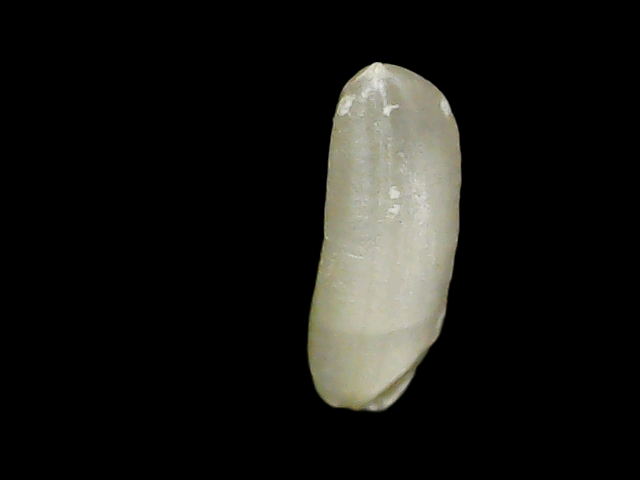
Rice variety: Binadhan7